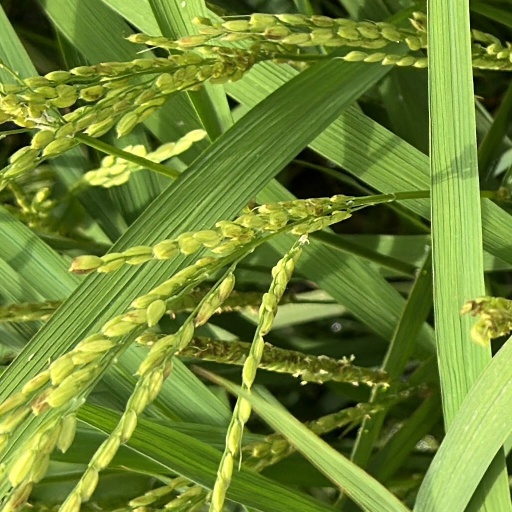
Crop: rice